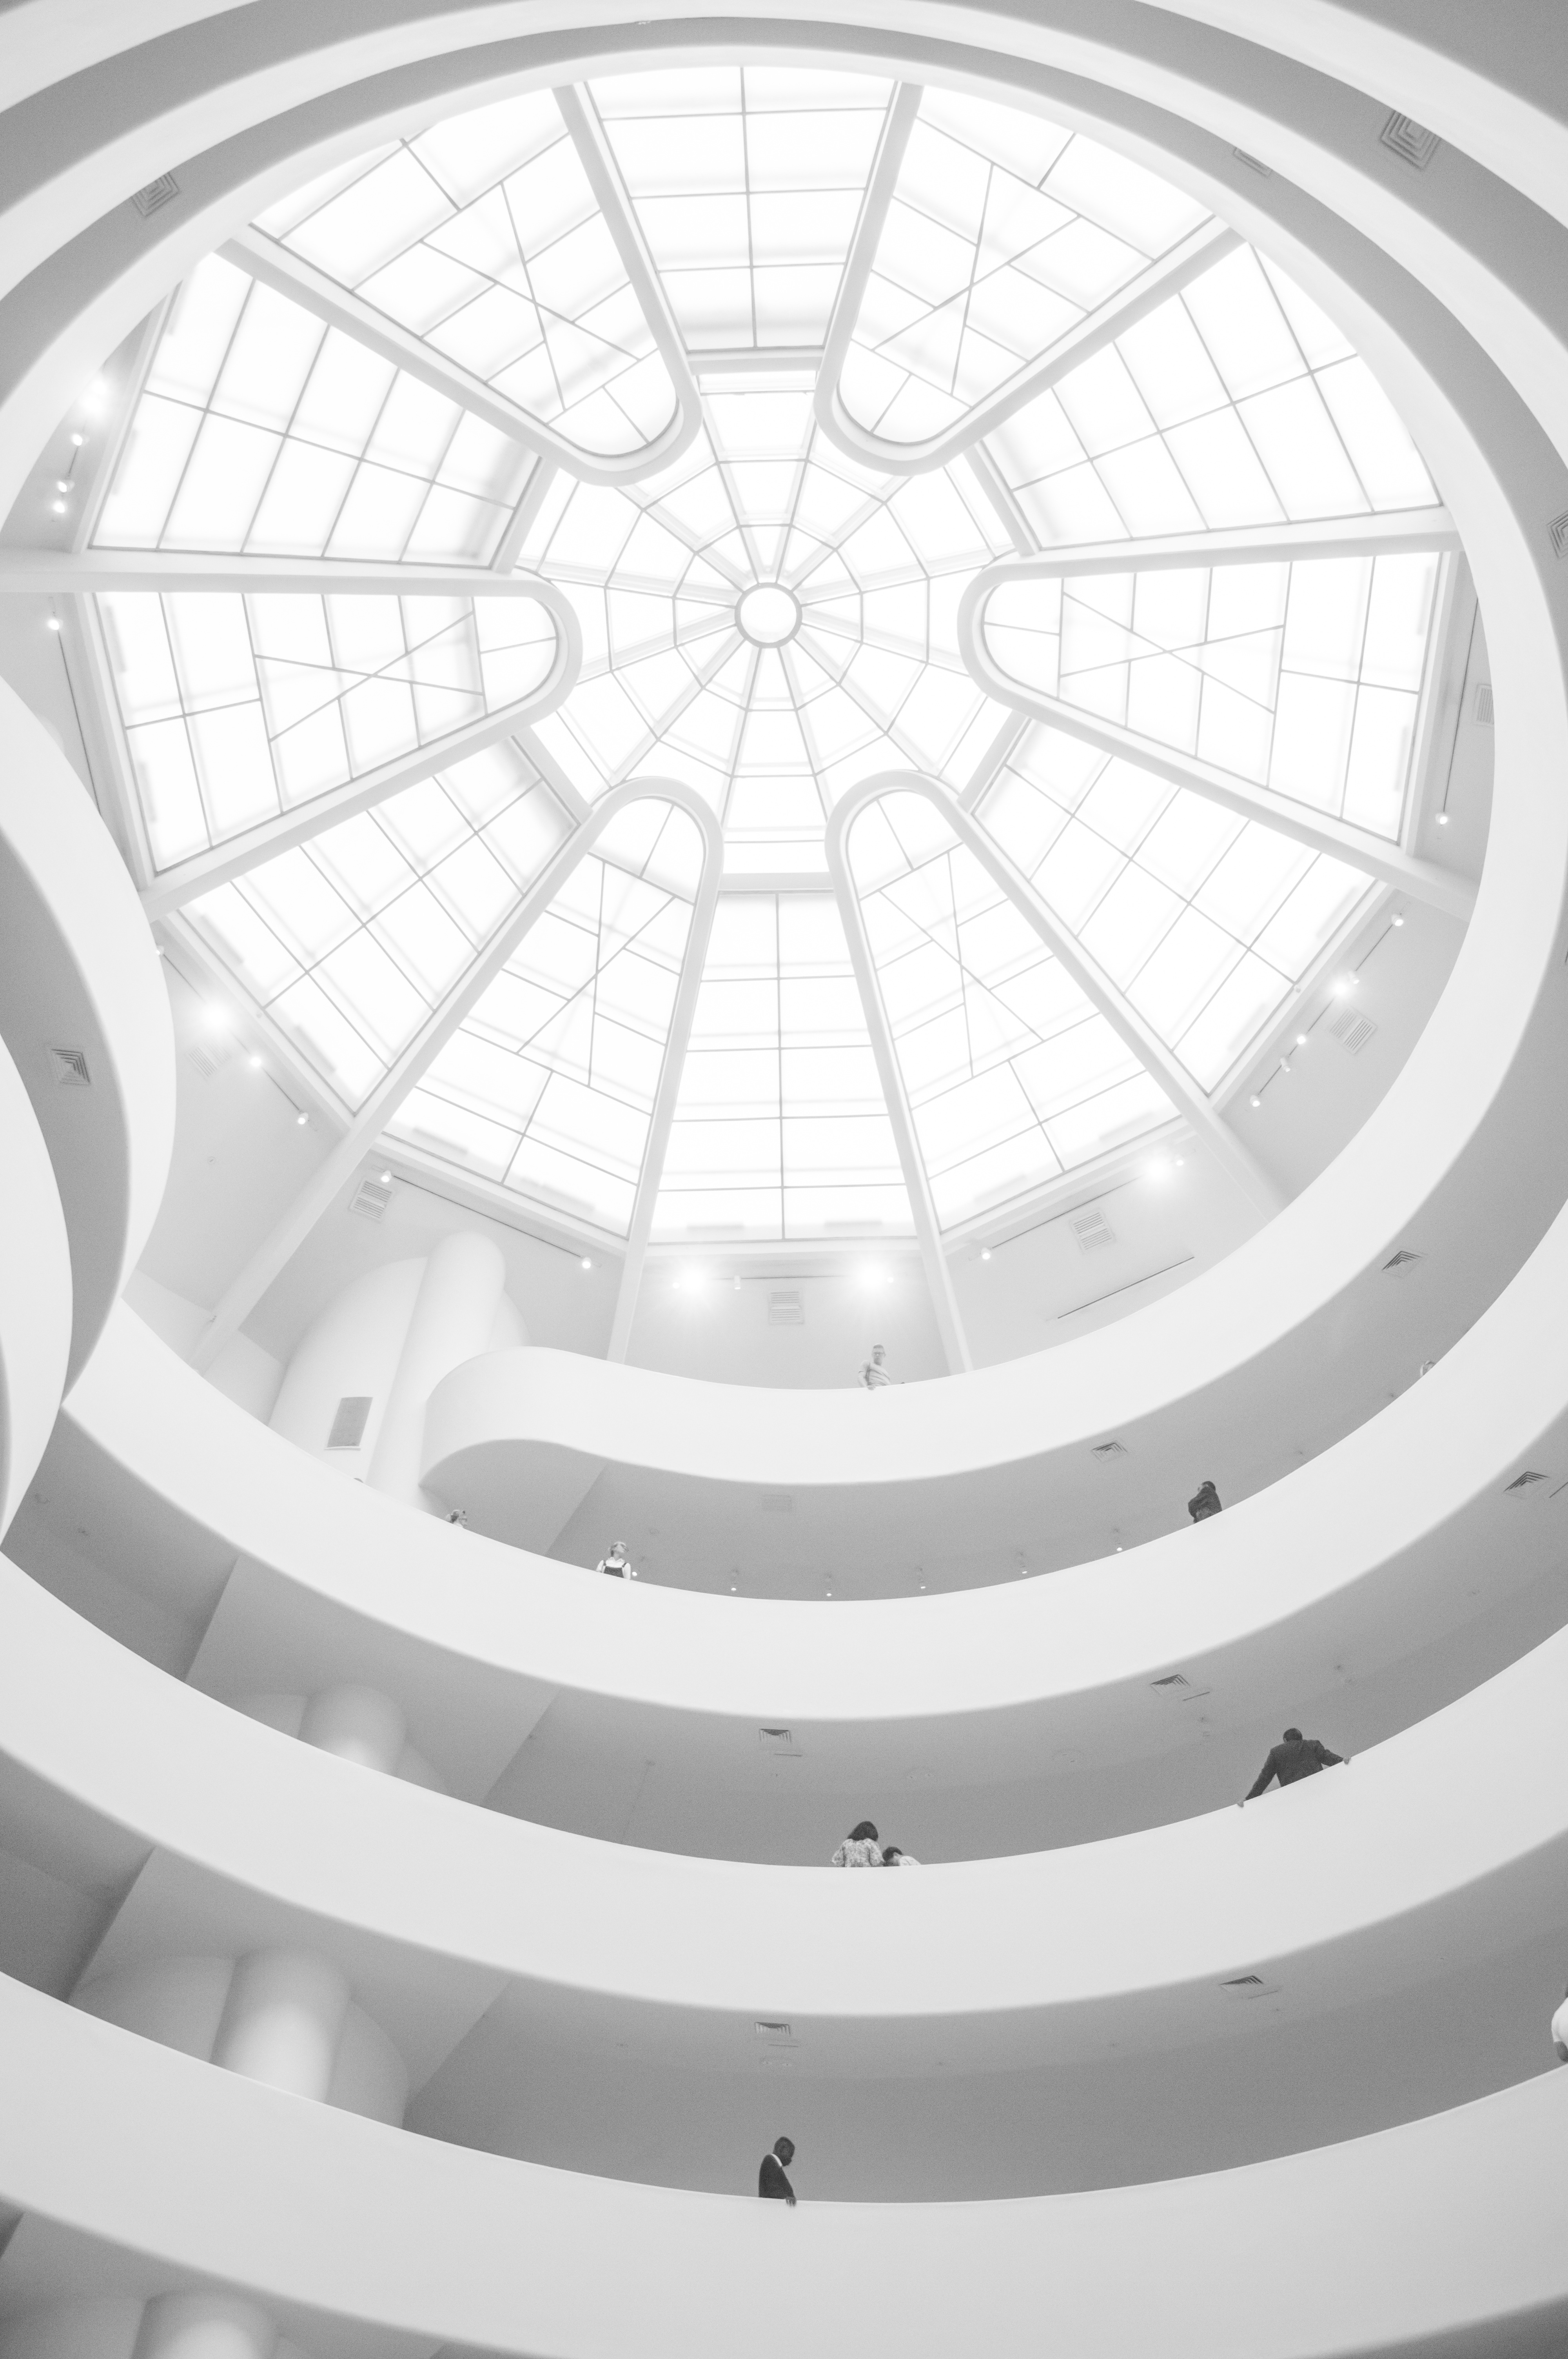
light, black and white, architecture, structure, white, wheel, spiral, glass, building, new york, ceiling, pattern, line, museum, monochrome, lighting, modern, circle, art, design, symmetry, sphere, famous, dome, contemporary, shape, cupola, daylighting, guggenheim museum, monochrome photography